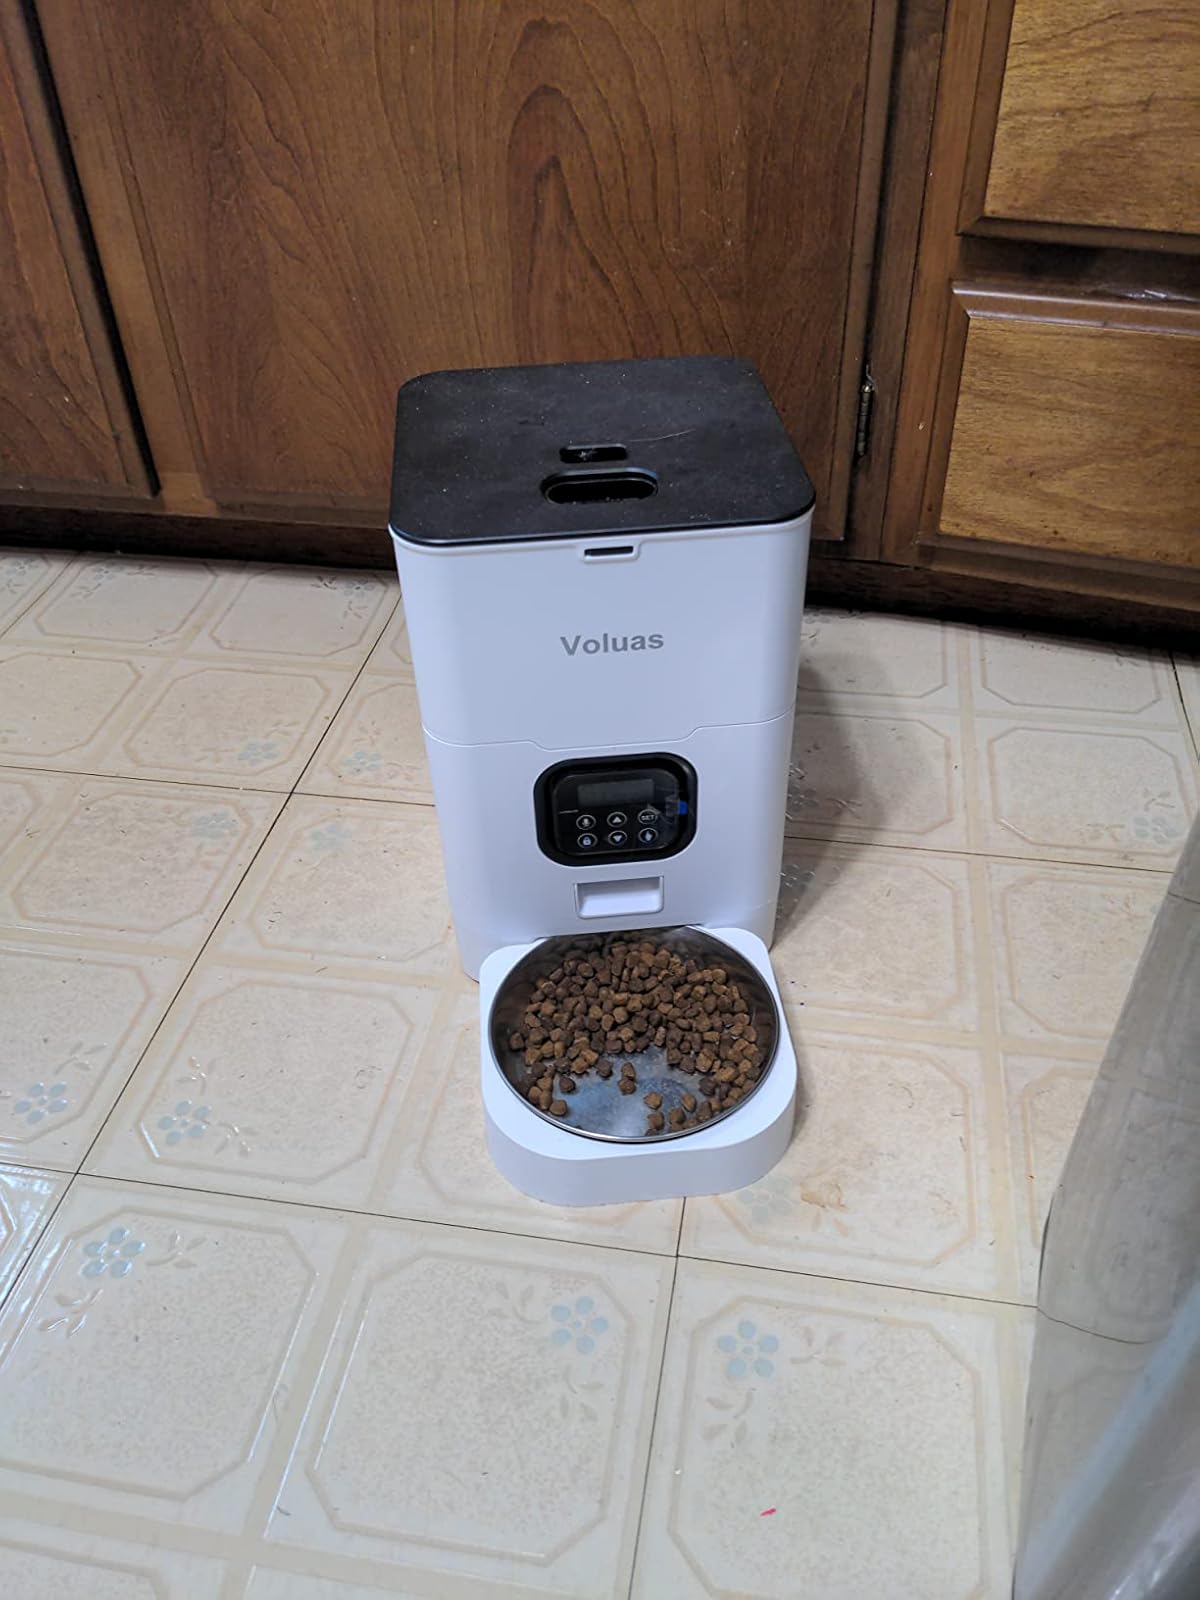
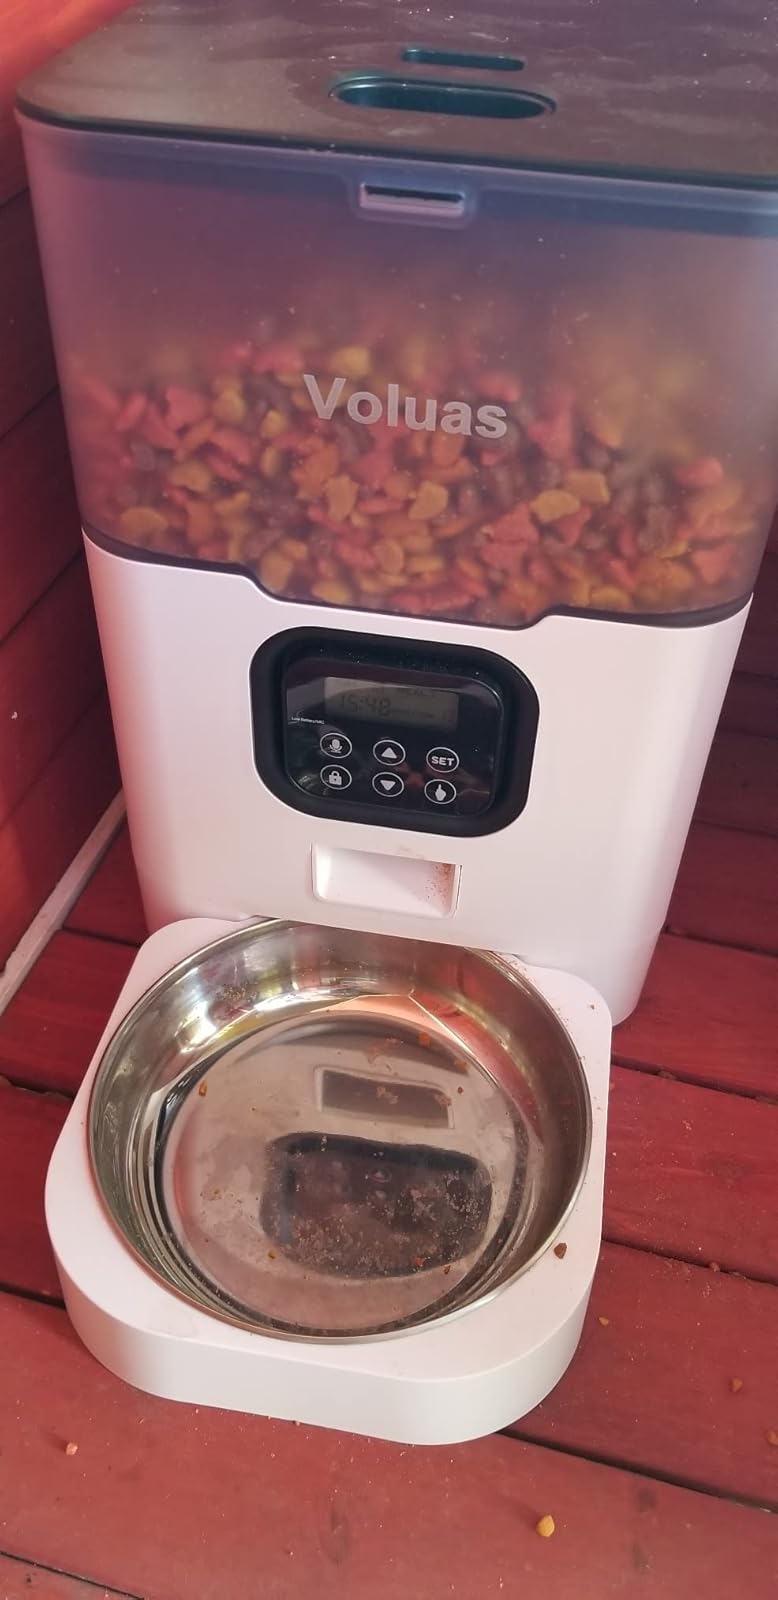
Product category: items_feeder
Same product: no